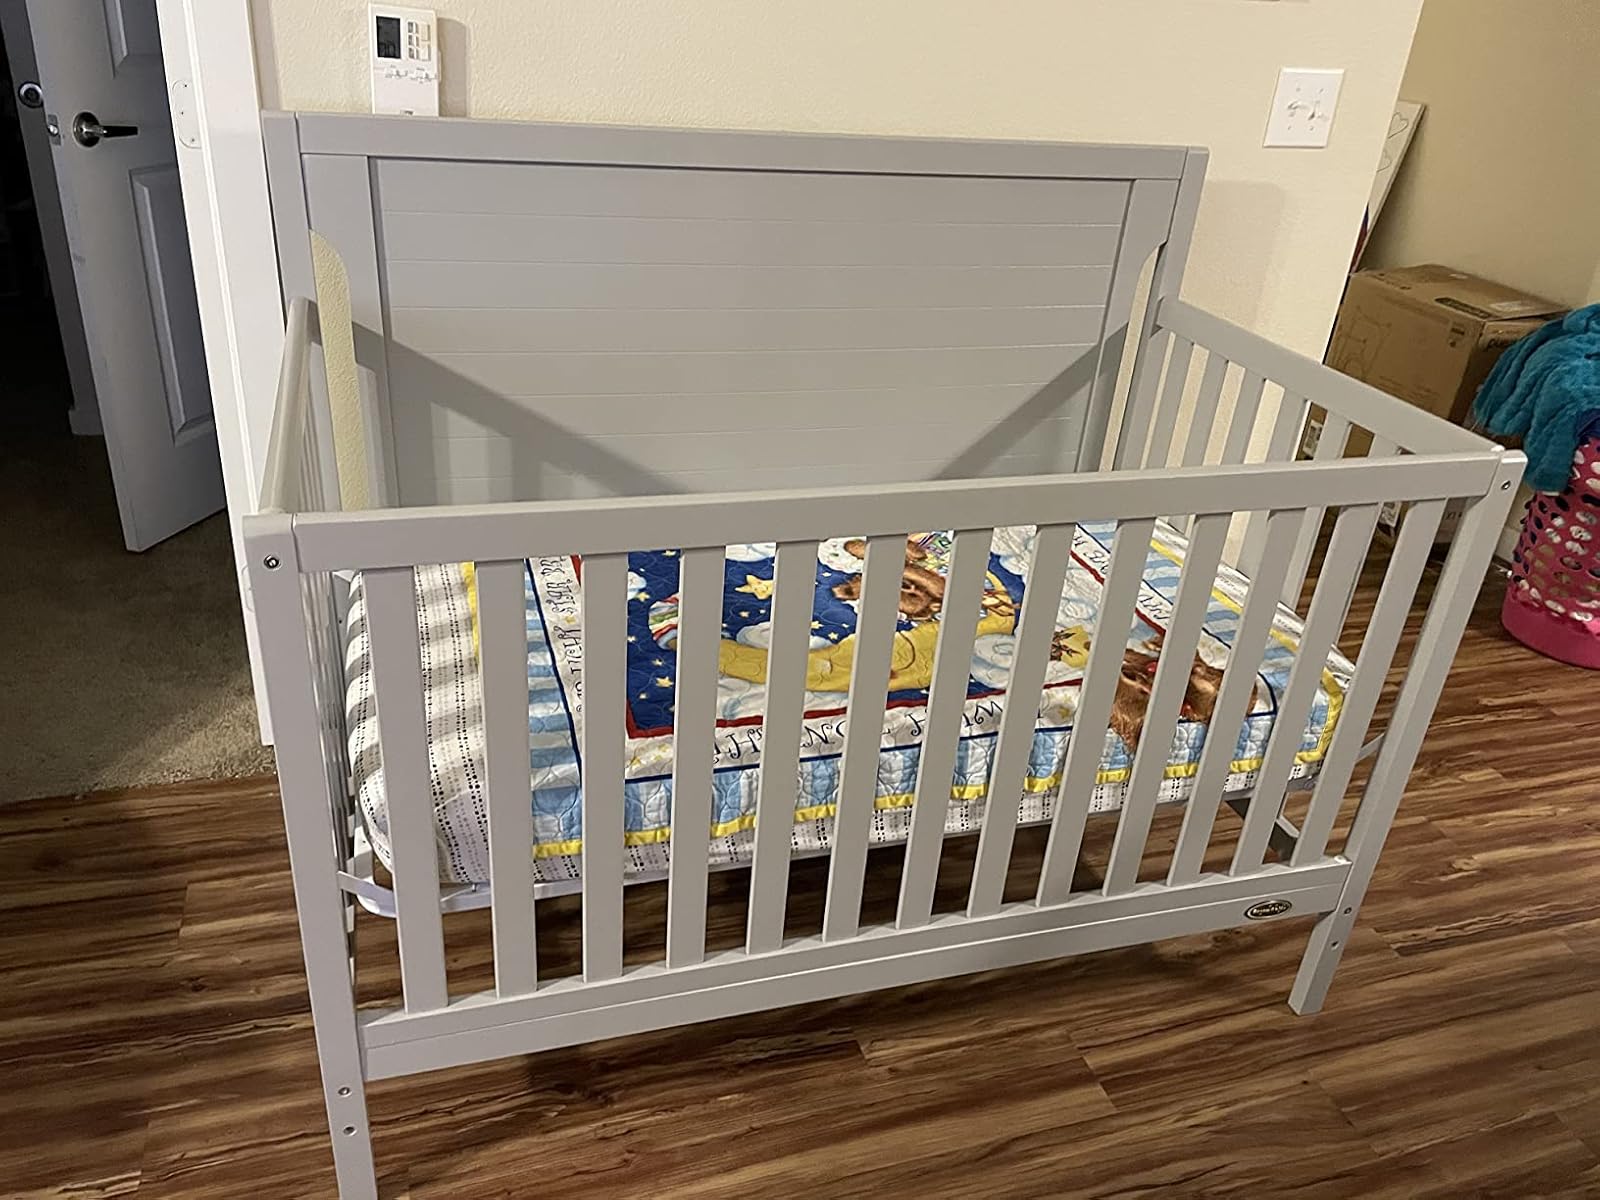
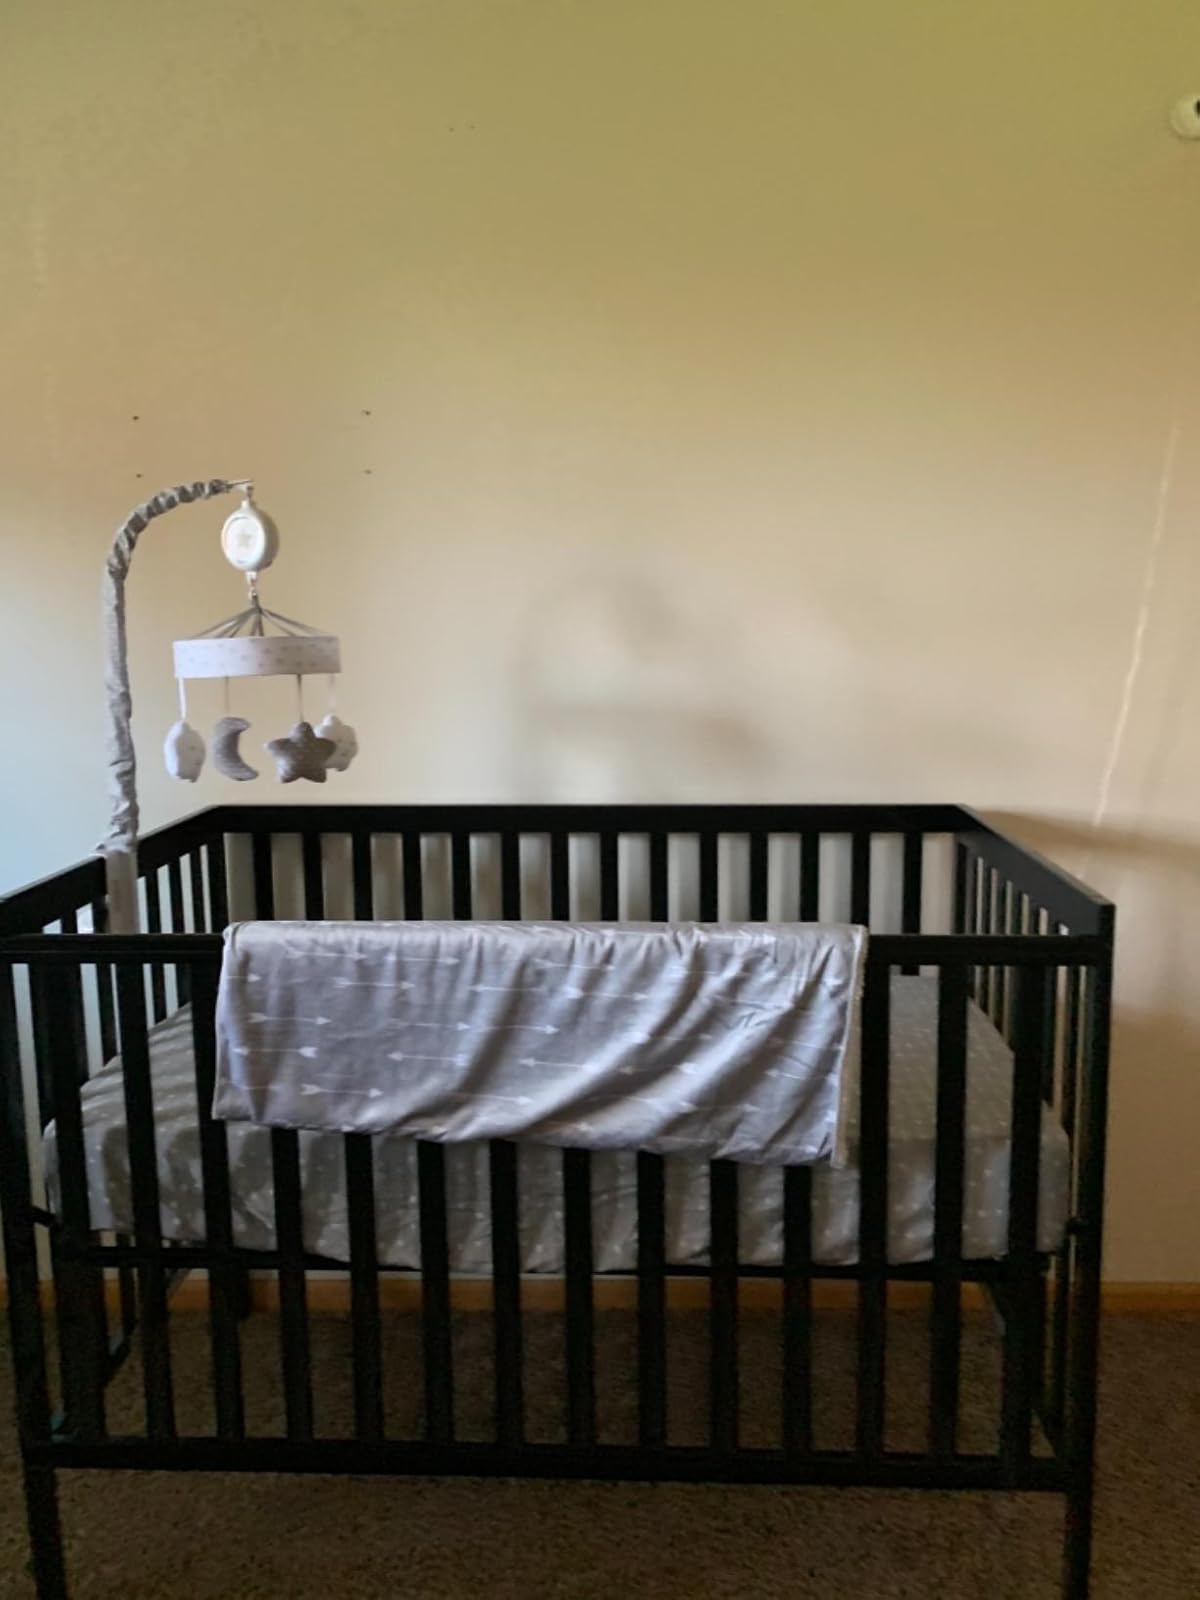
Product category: products_crib
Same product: no